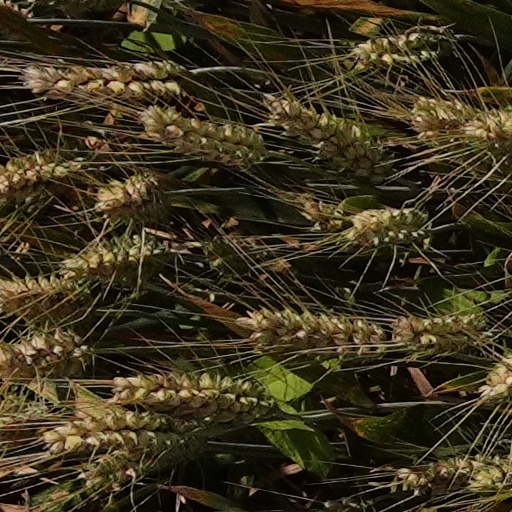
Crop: wheat